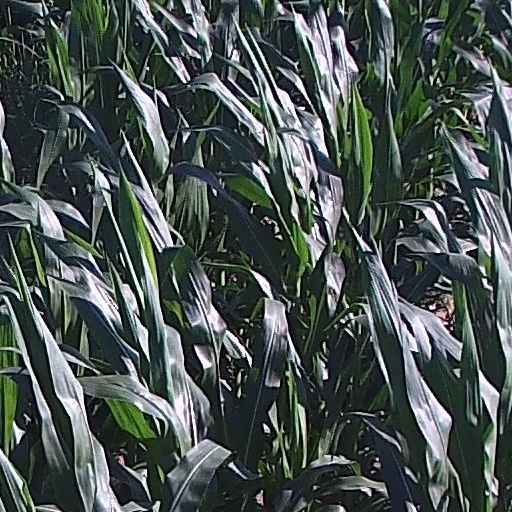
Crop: maize; corn